James Bruce, 8th Earl of Elgin

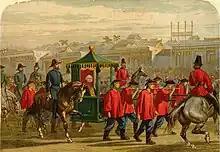
Entry of Lord Elgin into Peking, 1860

In 1857, Lord Elgin was appointed High Commissioner and Plenipotentiary in China and the Far East to assist in the process of opening up China and Japan to Western trade. During the Second Opium War, he led the bombardment of Canton (Guangzhou).